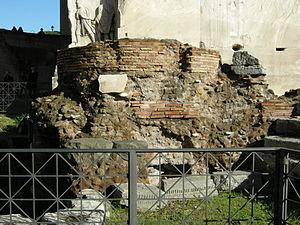
L'Umbilicus Urbis Romae est un petit monument marquant le centre théorique et symbolique de Rome, situé sur le Forum Romain. Il est possible que Umbilicus Urbis et Mundus soient deux noms désignant le même monument, la dénomination d'Umbilicus Urbis Romae n'apparaissant que tardivement.